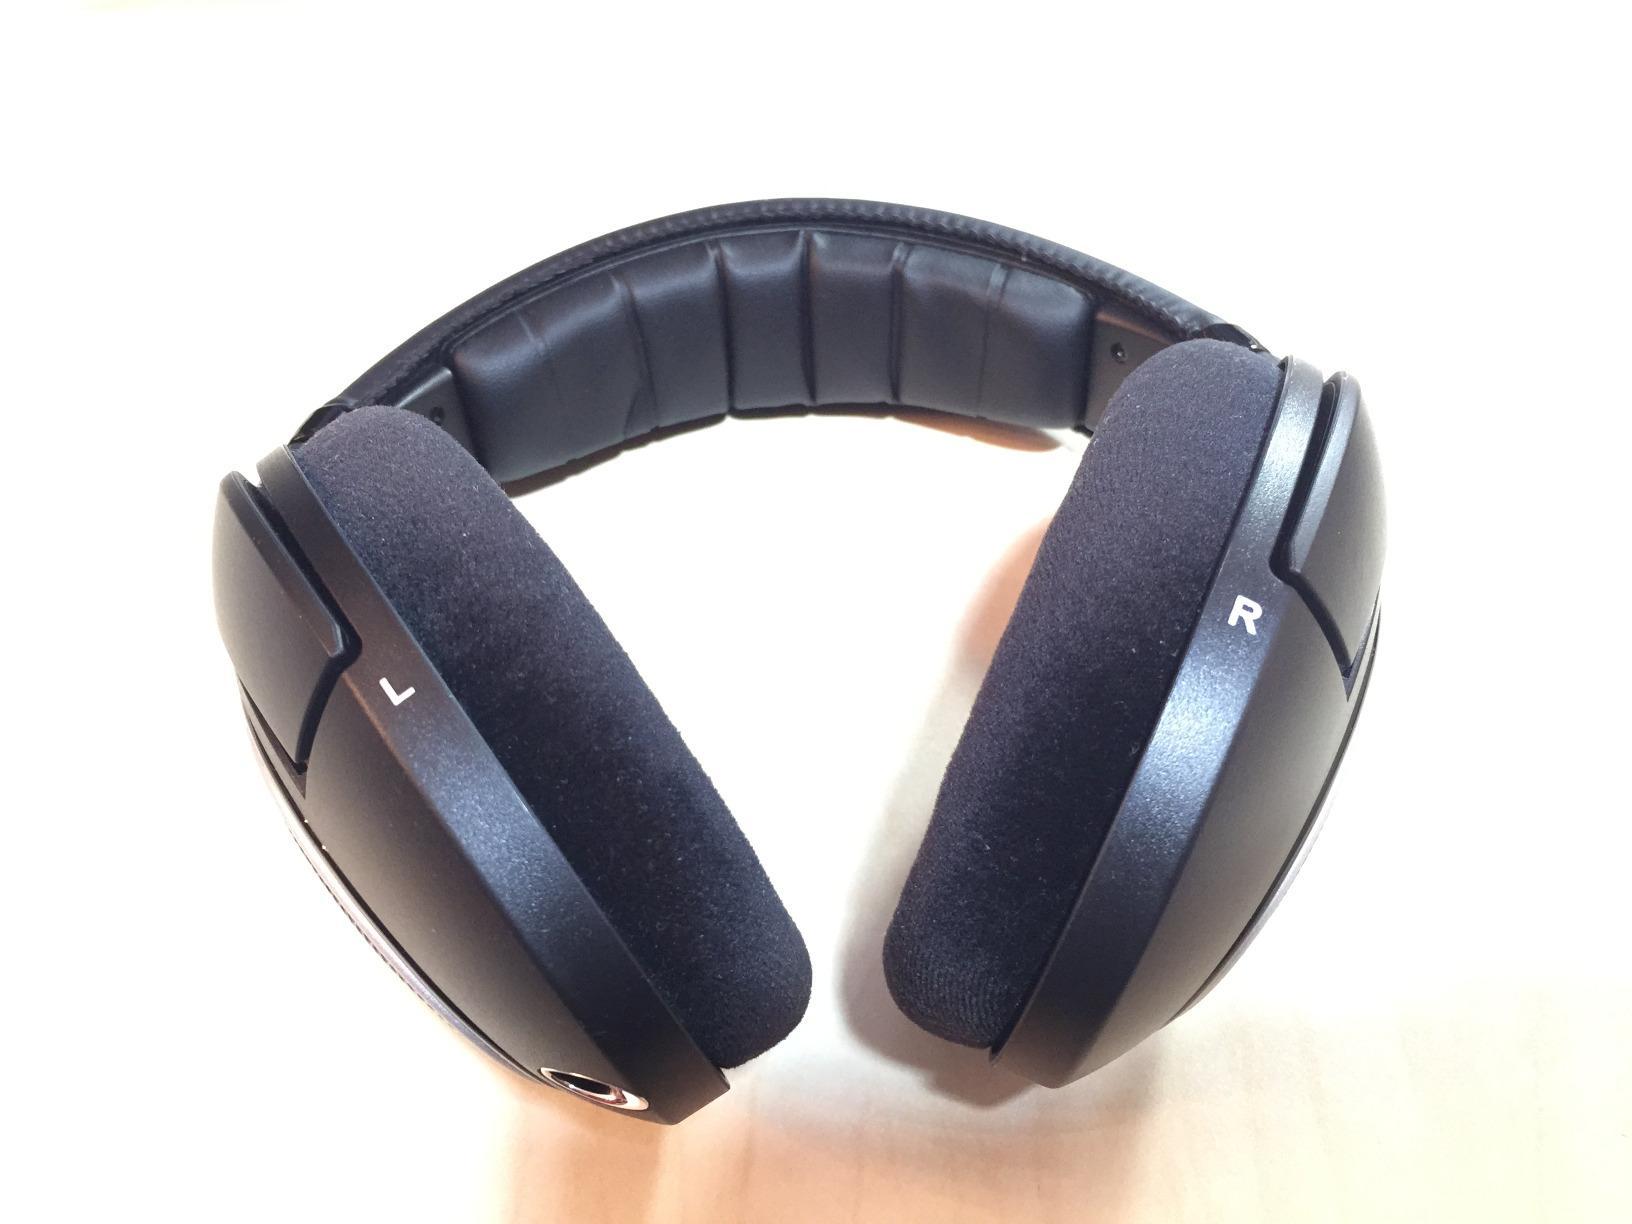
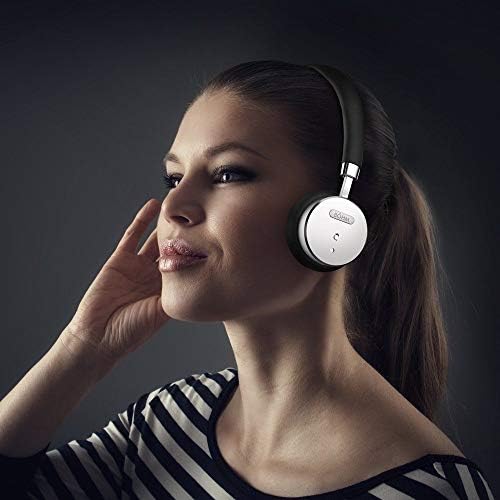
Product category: headphones
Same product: no